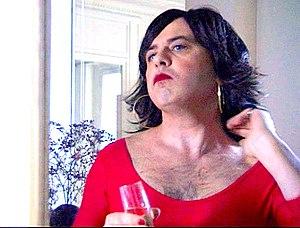
Noël Herpe dans son film ""C'est l'homme"" (2009)"
Le travestissement est l'acte qui consiste à porter les vêtements, accessoires, qui sont, dans une société donnée, généralement associés au genre opposé du sien dans le but de ressembler volontairement au sexe opposé. Le travestissement peut impliquer d'adopter les comportements — y compris sexuels — associés à un genre différent de son sexe assigné à la naissance.